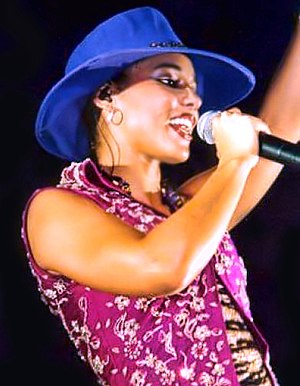
Alicia Keys
Alicia Keys
Alicia Keys er en amerikansk R&B- og soul-sanger, sangskriver, pianist, producer, skuespiller og forfatter.